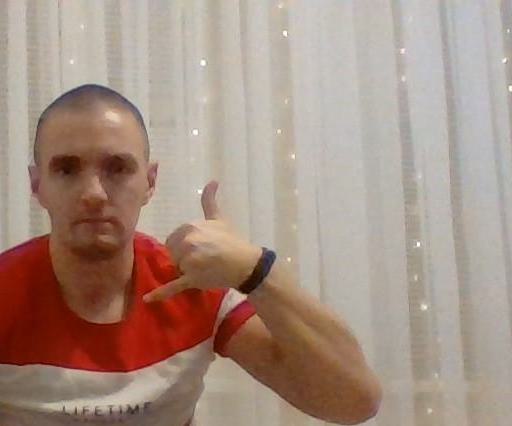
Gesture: call